Clint Eastwood

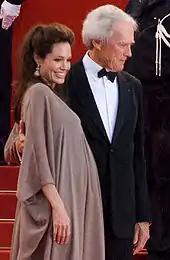
With a pregnant Angelina Jolie on the red carpet of the 2008 Cannes Film Festival

Eastwood directed and played the title role in "Bronco Billy" (1980), alongside Locke, Scatman Crothers, and Sam Bottoms. Filming commenced on October 1, 1979, in the Boise metropolitan area and was shot in five and a half weeks on a budget of $5 million. Eastwood has cited "Bronco Billy" as being one of the most relaxed shoots of his career and biographer Richard Schickel argued that Bronco Billy is Eastwood's most self-referential character. The film was a commercial disappointment, but was liked by critics. Janet Maslin of "The New York Times" wrote that film was "the best and funniest Clint Eastwood movie in quite a while", and praised Eastwood's directing, intricately juxtaposing the old West and the new West. Released later in 1980, "Any Which Way You Can" was the sequel to "Every Which Way but Loose" and also starring Eastwood. The film received a number of bad reviews from critics, although Maslin described it as "funnier and even better than its predecessor". In theaters over the Christmas season, "Any Which Way You Can" was a major box office success and ranked among the top five highest-grossing films of the year.